Semele

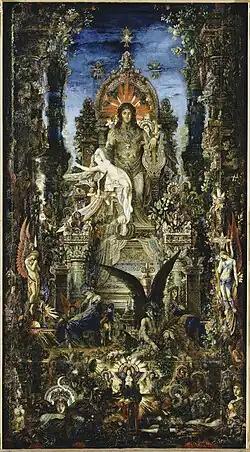
"Jupiter and Semele" (1894-95) by Gustave Moreau

Semele, or Thyone in Greek mythology, was the youngest daughter of Cadmus and Harmonia, and the mother of Dionysus by Zeus in one of his many origin myths.